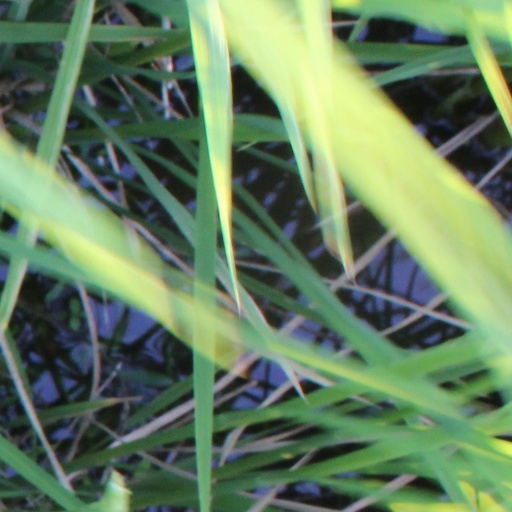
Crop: rice